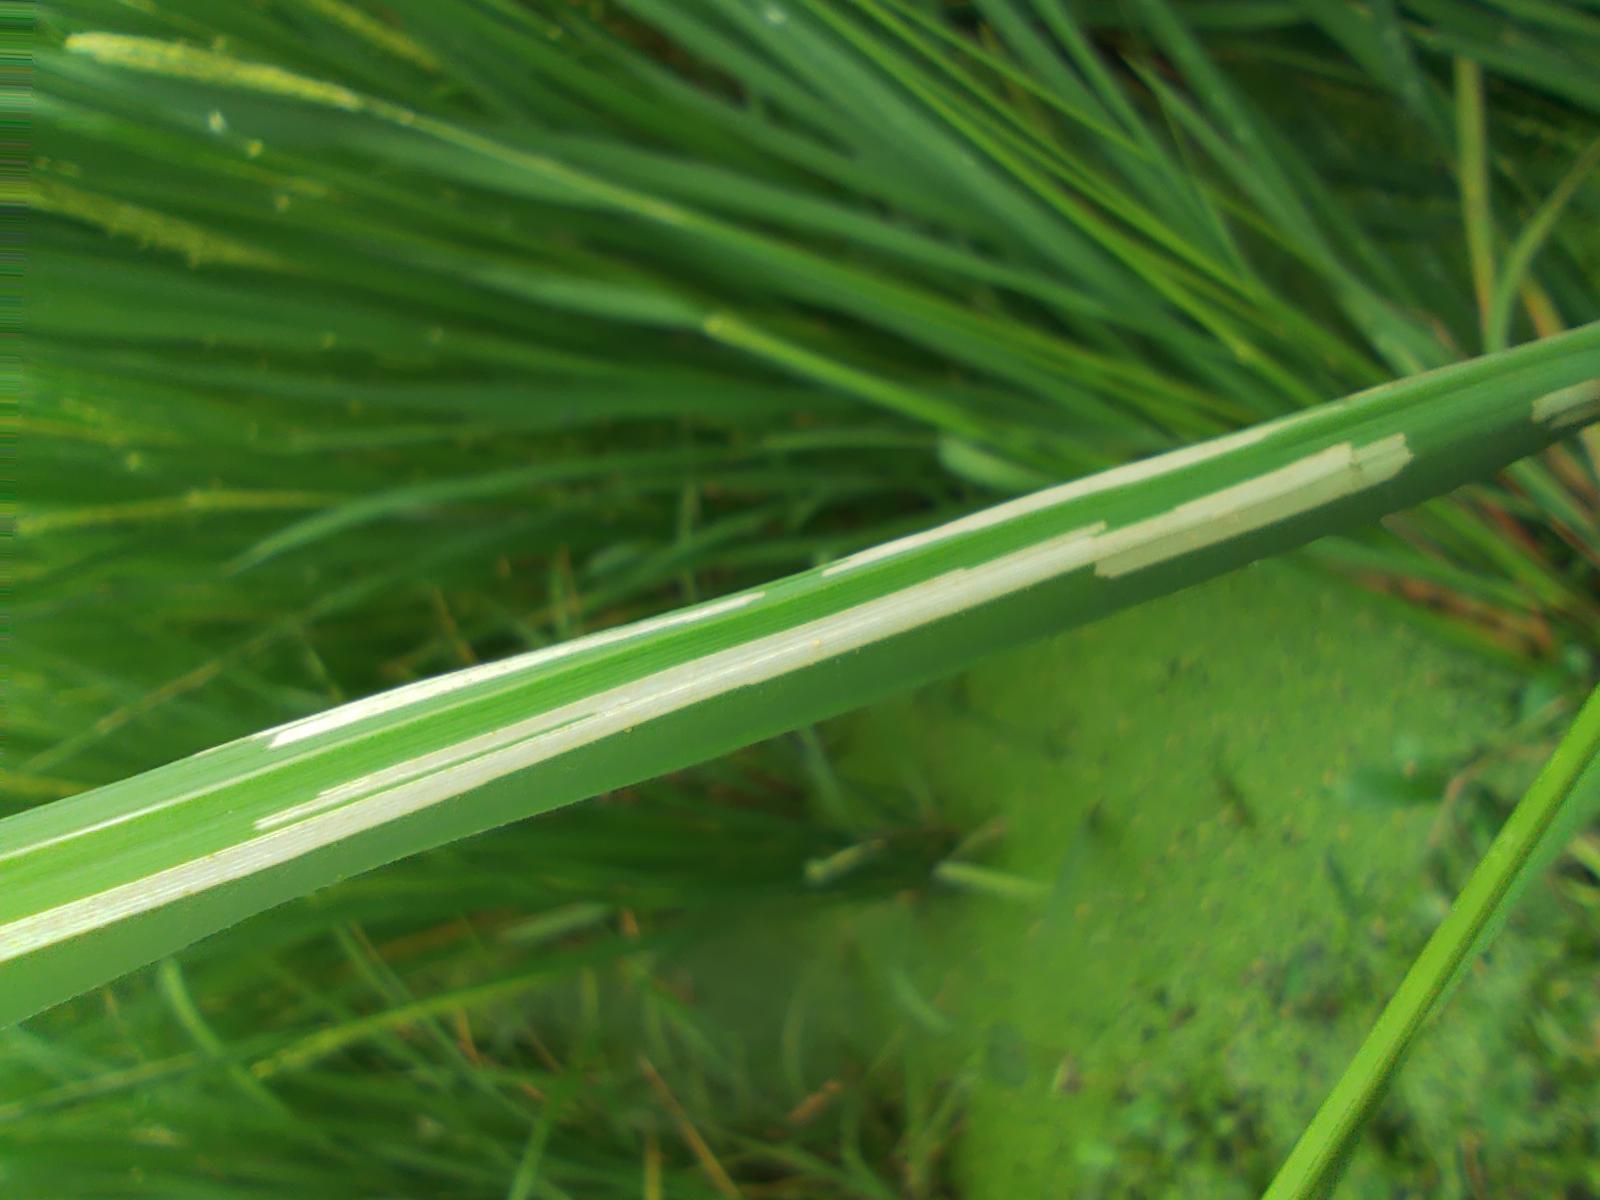
Nhãn: Sâu gai ( Hispa )